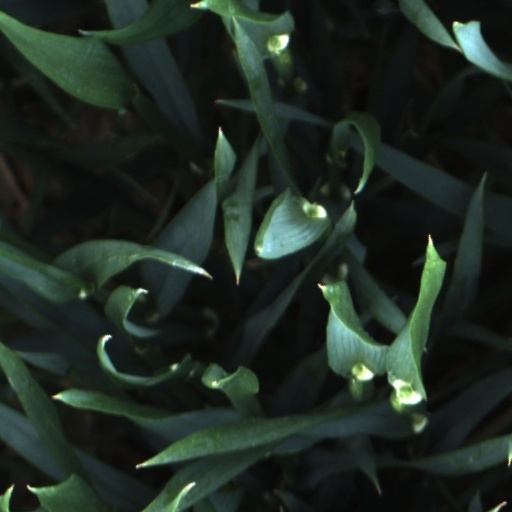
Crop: wheat